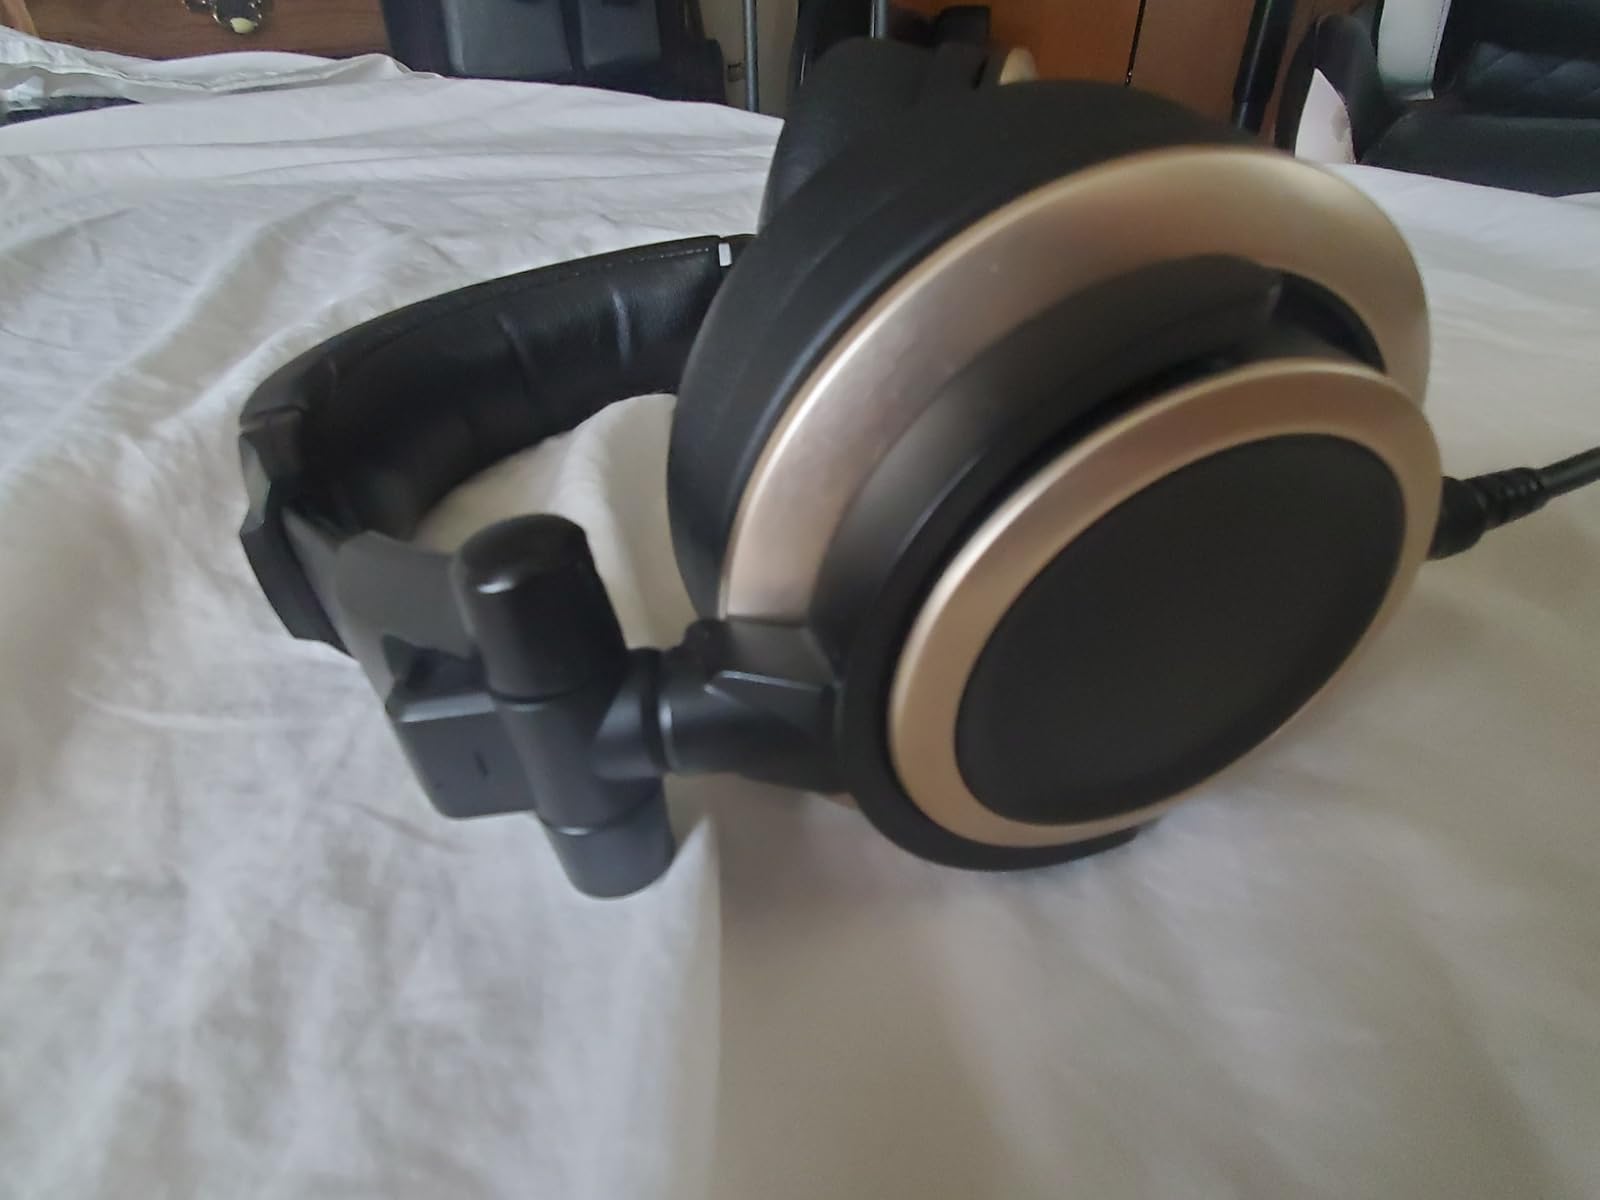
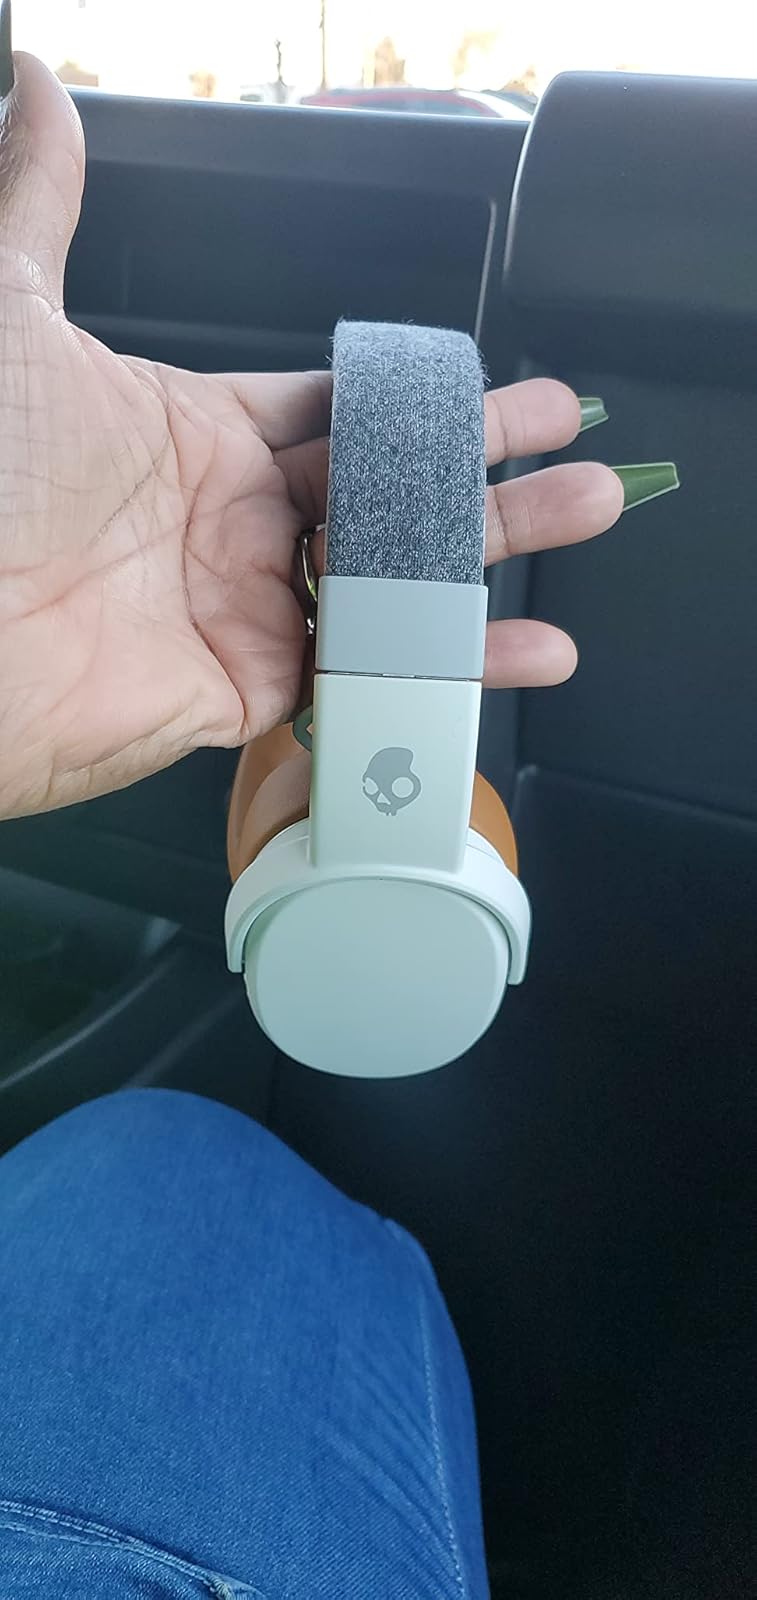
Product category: headphones
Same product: no